Holland House, Papa Westray

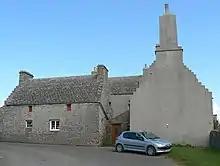

Holland Farm is a historic farm complex located on the island of Papa Westray in Orkney, Scotland. The two-storey harled flagstone house with crow-stepped gables, was built by Thomas Traill as a laird's house in the early 1800s. The farm was expanded over two hundred years, and consists of a horse engine house, threshing barn, corn-drying kiln, smithy, stackyard and a lectern-style dovecote. The present complex is a working farm and includes the Bothy Museum.